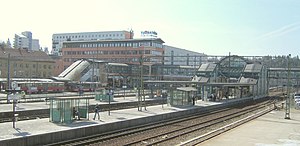
Tumba
Tumba er hovedby i Botkyrka kommune i Stockholms län, Södermanland, Sverige. Af byområdets 35.311 indbyggere bor 21.140 i Botkyrka kommune og 14.171 i Salems kommune.